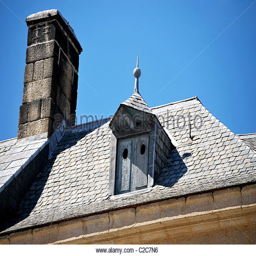
antique chimney and a closed window on the roof